Vusala Seyfatdinova

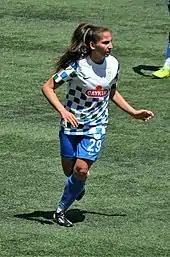
Vusala Seyfatdinova of Çaykur Rizespor in the 2021-22 Turkish Women's Football Super League.

By October 2020, she moved to Turkey, and joined the 2019–20 |Women's First League top club ALG Spor in Gaziantep, which were entitled to play in the 2020–21 UEFA Women's Champions League qualifying rounds. She played in the first qualifying round against the Albanian team KFF Vllaznia Shkodër in Shkodër, Albania on 3 November 2020, and scored one goal.